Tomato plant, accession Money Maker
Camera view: vertical (180 deg); turntable rotation: 180 degrees
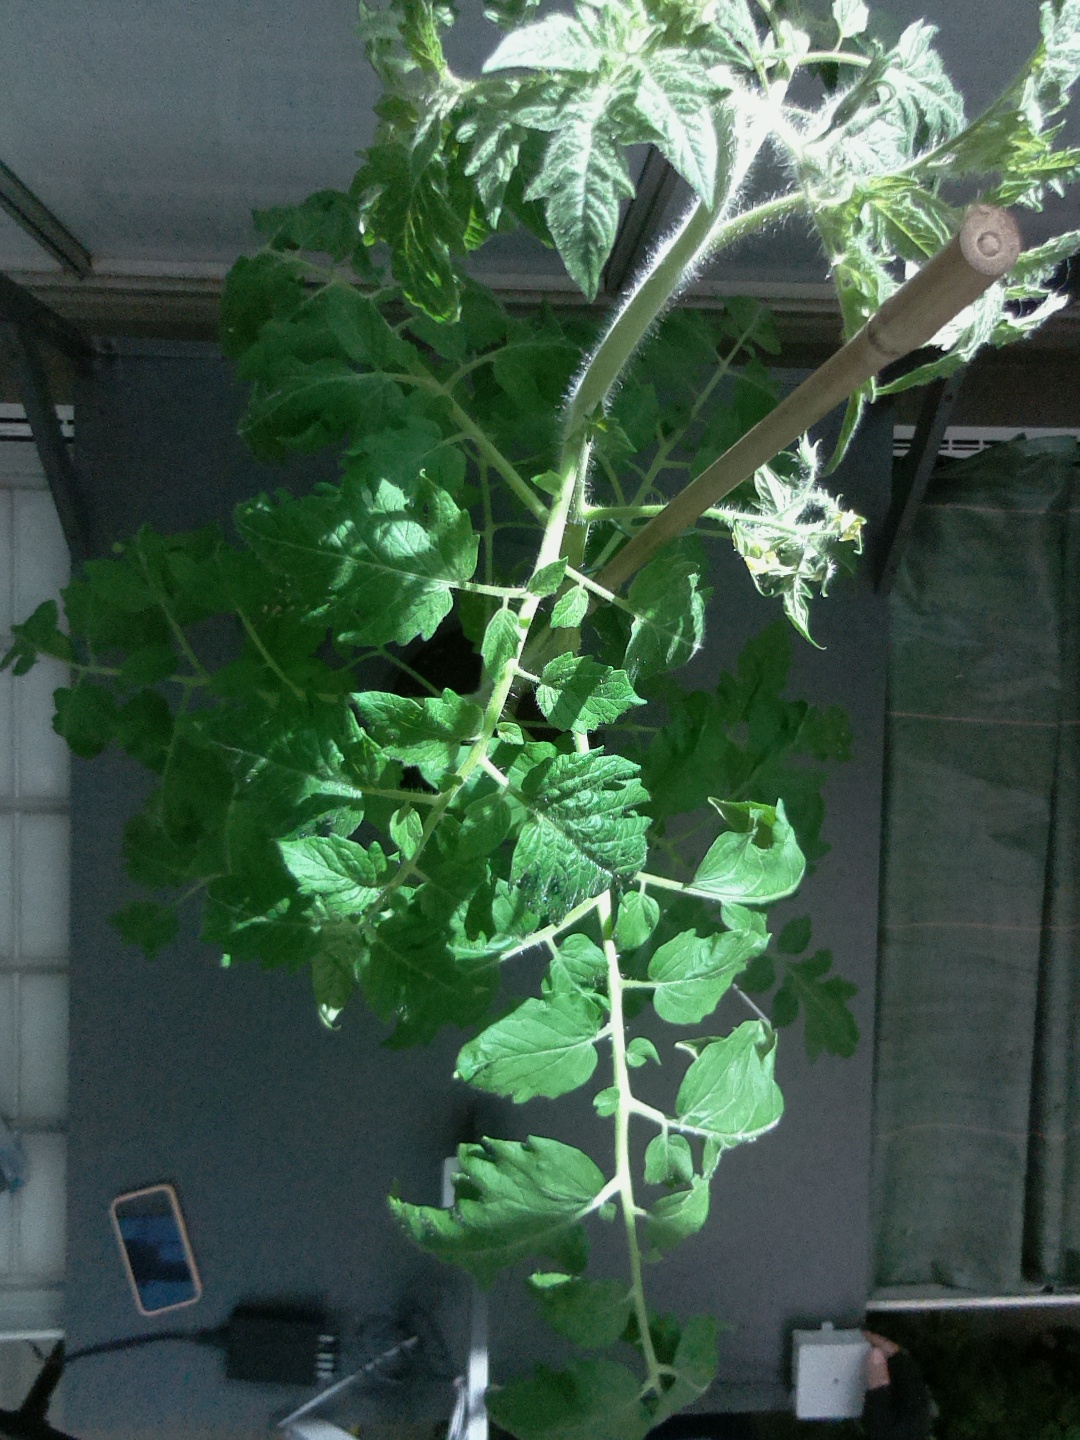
BBCH growth stage 62: 20%-30% of flowers open